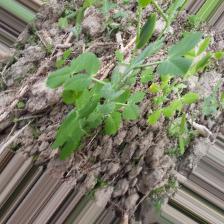
Label: Normal